Mawza Exile

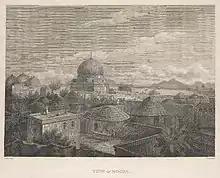
Moosa (Muza) in 1805, from a drawing by Henry Salt

With the rise to power of the al-Mutawakkil Isma'il (1644–1676), Zaydi Imam and ruler of the Qasimid State, there was a crucial turning point in the condition of Jews there. He endorsed the most hostile policies toward his Jewish subjects, partly due to the claim that the Jews were aiding the Ottoman Empire during the local uprising against them. The appearance of Sabbateans in 1666 exacerbated the problems facing the community, calling into question their status as dhimmis (protected wards of the state). One decree led to another.